Saas-Fee

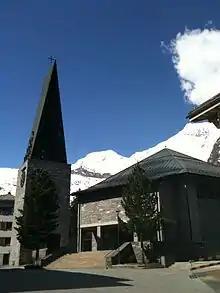
Herz-Jesu Church in Saas-Fee

From the , 1,177 or 80.9% were Roman Catholic, while 101 or 6.9% belonged to the Swiss Reformed Church. Of the rest of the population, there were 81 members of an Orthodox church (or about 5.57% of the population), and there was one individual who belongs to another Christian church. There was one individual who was Jewish, and 12 (or about 0.83% of the population) who were Islamic. There were 2 individuals who were Buddhist and 2 individuals who belonged to another church. 22 (or about 1.51% of the population) belonged to no church, are agnostic or atheist, and 55 individuals (or about 3.78% of the population) did not answer the question.